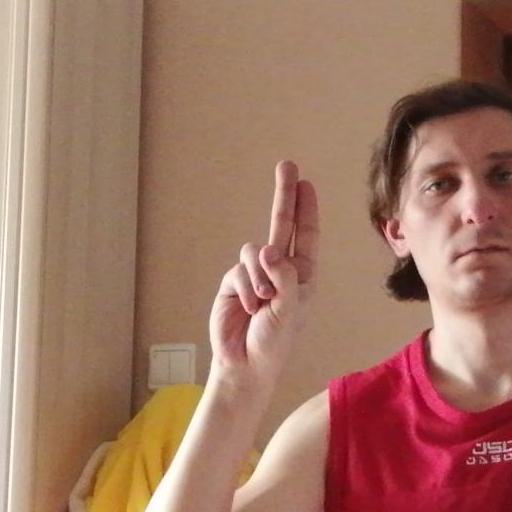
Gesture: two_up